Culture of the Dominican Republic

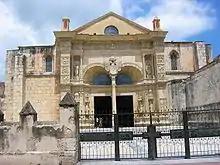
The Cathedral of Santa María la Menor, Santo Domingo, the first cathedral in the Americas, built 1512–1540.

The Dominican Republic is 68.9% Roman Catholic, 18.2% Evangelical, 10.6% with no religion, and 2.3% other. Recent immigration, as well as proselytizing, has brought other religions, with the following shares of the population: Spiritist: 2.2%, The Church of Jesus Christ of Latter-day Saints: 1.1%, Buddhist: 0.1%, Baháʼí: 0.1%, Chinese Folk Religion: 0.1%, Islam: 0.02%, Judaism: 0.01%.